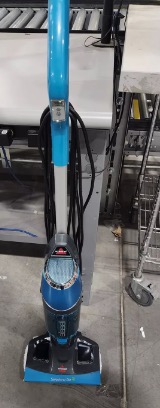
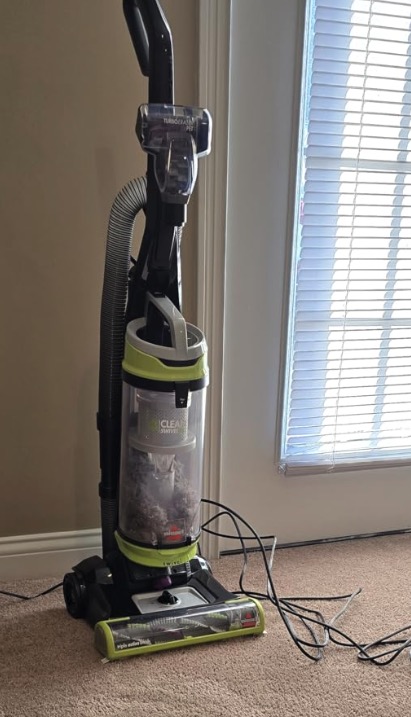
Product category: items_vacuum
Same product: no